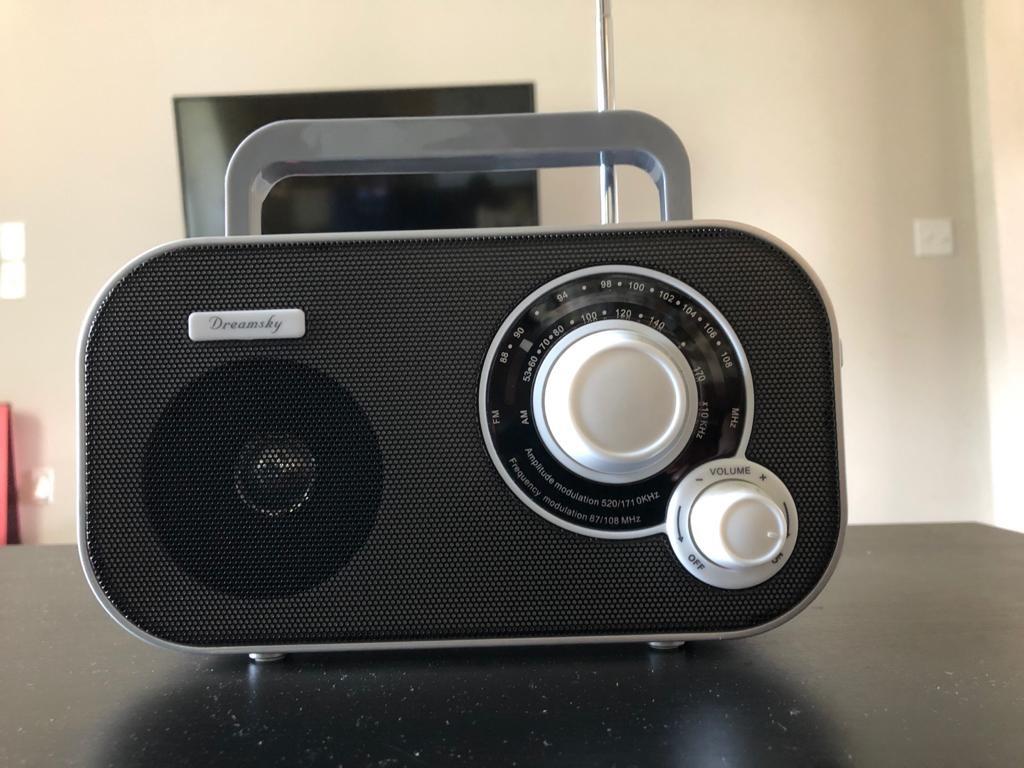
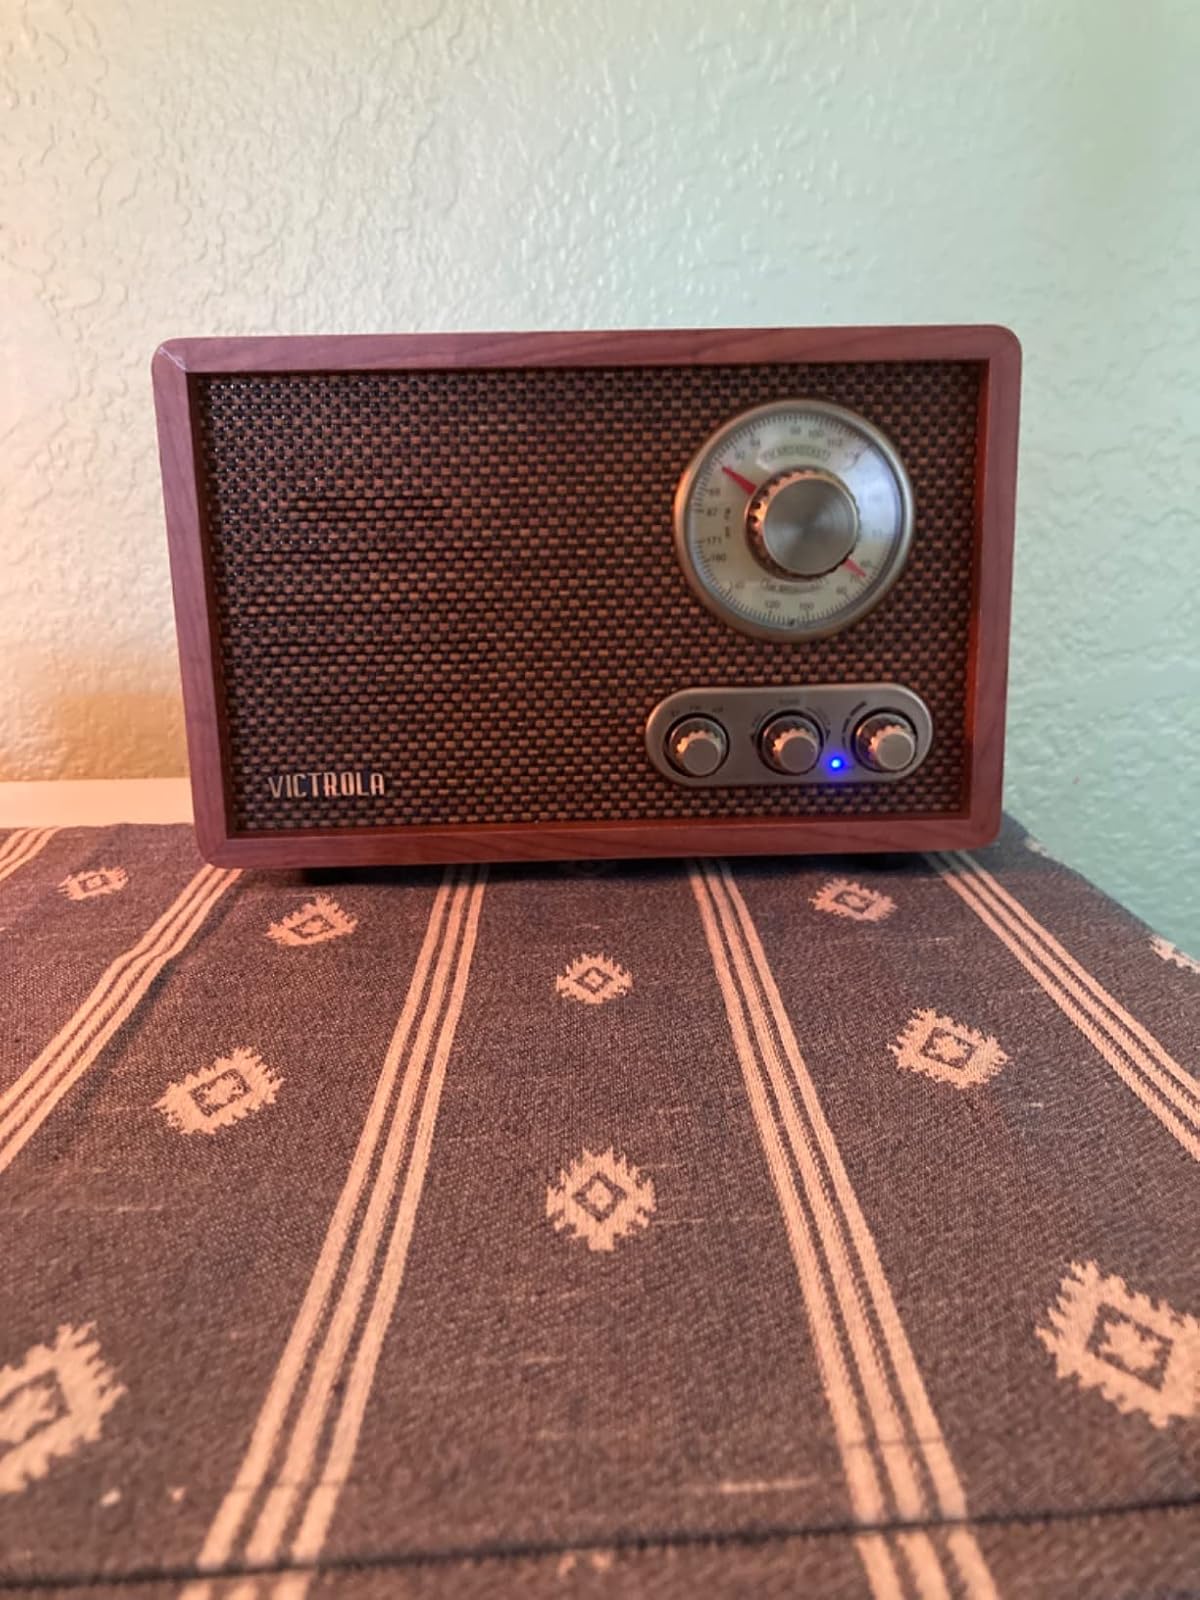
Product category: radio
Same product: no